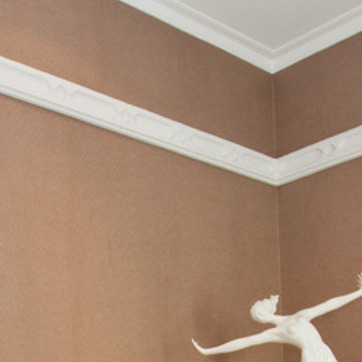
Material: wallpaper